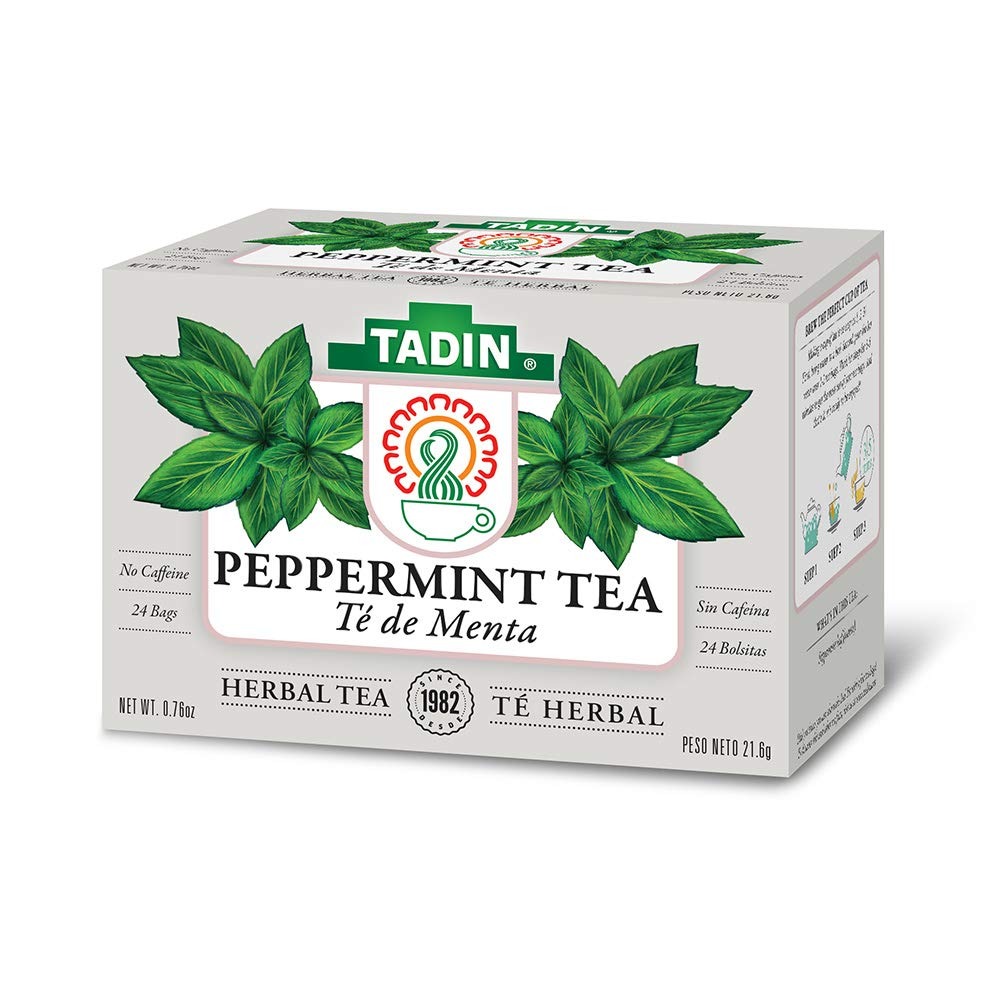
Item Name: "Menta" Peppermint Tadin Tea 24 Bags
Bullet Point 1: FLAVOR AND AROMA NOTES: Tadin’s Peppermint Herbal Tea blossoms with a minty taste and a cooling sensation. You’ll notice herbaceous and fresh aromatics as your tea steeps away.
Bullet Point 2: REFRESHING TEA: This tea is sure to awaken your senses. Cool peppermint creates a refreshing experience. Serve either hot or iced this tea is perfect for a year-round use.
Bullet Point 3: WELLNESS STARTS WITHIN: Tadin sources the finest herbs and spices from around the globe. Treat yourself to a cup of Tadin tea and Add Flavor to Your Health.
Bullet Point 4: SINGLE LEAF TEA: Peppermint Herbal Tea is caffeine-free and contains one single ingredient, peppermint leaf.
Bullet Point 5: EASY TO BREW: First, bring water to a boil. Second, pour the hot water over 1-2 tea bags. Third, cover with a lid and let it steep for 5-10 minutes. Fourth, gently squeeze out herbal goodness from your tea bags. Lastly, compost your tea bags and enjoy!
Product Description: This tea is sure to awaken your senses, as cool peppermint invites a refreshing experience. Tadin’s Peppermint Herbal Tea blossoms with herbaceous aromatics of mint complimented by a cooling sensation. Serve either hot or iced this tea is perfect for a year-round use. Packaging may Vary.
Value: 24.0
Unit: Count

Price: 7.49